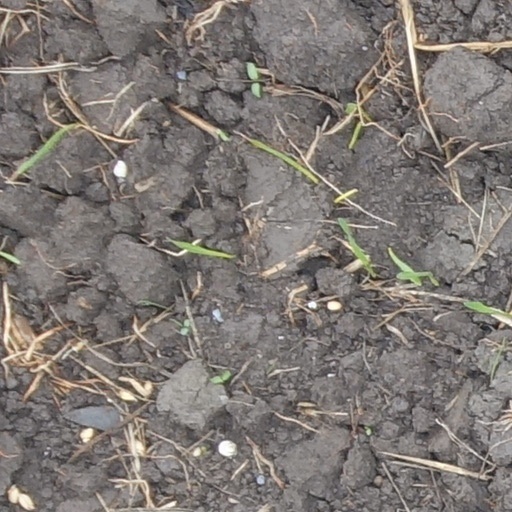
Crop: wheat